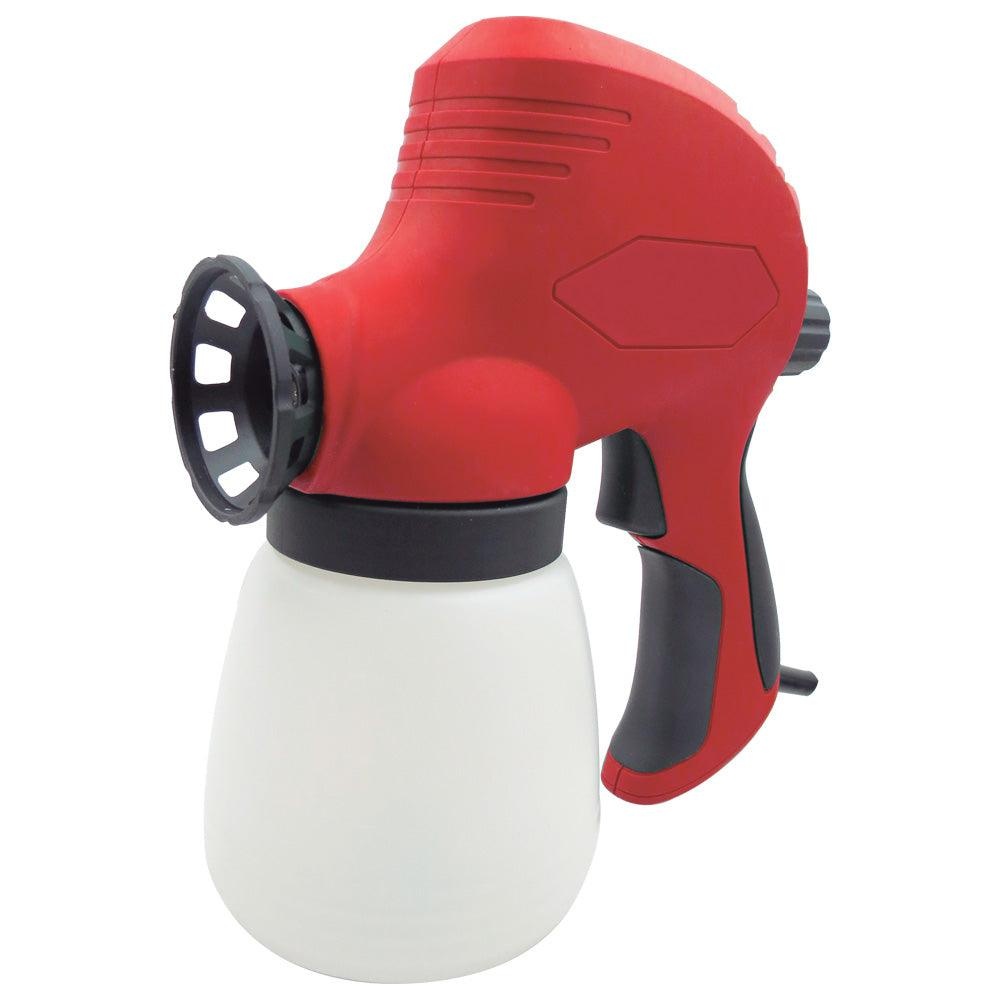
Pistola De Aire Para Pintar 110W 800ml Js-981Pq
Pintura Pincel Aire Aerógrafo La pistola de aire eléctrica JS-981PQ es una herramienta eficiente y versátil, ideal para pintar, barnizar o aplicar recubrimientos con un acabado uniforme y profesional. Cuenta con una potencia de 110W/120V y un depósito de 800 ml , que permiten trabajar de manera continua con excelente control del flujo de pintura. Diseñada con boquilla de 0.8 mm y flujo máximo de 300 ml/min , garantiza una atomización fina y pareja . Es perfecta para trabajos domésticos, carpintería, reparación automotriz, mantenimiento industrial y proyectos de bricolaje. Características técnicas Código: 14PISTOL035CH Modelo: JS-981PQ Capacidad del contenedor: 800 ml Tensión nominal: 110V / 120V Potencia nominal: 2.2 A Frecuencia nominal: 60 Hz Viscosidad máxima: 60 din/seg Flujo máximo: 300 ml/min Boquilla: 0.8 mm Accesorios incluidos: Contenedor Taza de viscosidad Cesta de boquilla 14PISTOL035CH Dovass ¡Un mundo de soluciones!
Brand: KARLEN
Category: Hardware > Tools > Paint Tools > Paint Sprayers